Paolo Hurtado

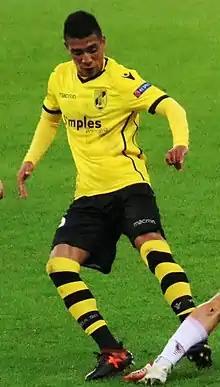
Hurtado playing for Vitória Guimarães in 2017

Cristopher Paolo César Hurtado Huertas (born 27 July 1990), commonly known as Paolo Hurtado, is a Peruvian professional footballer who plays for Comerciantes as a winger.